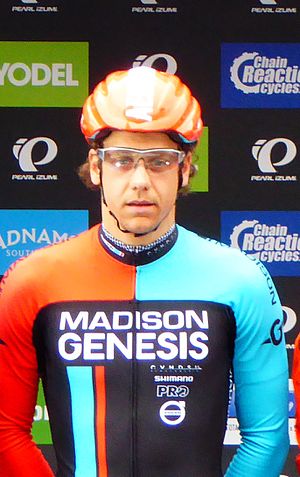
Alexandre Blain
Alexandre Blain er en fransk professionel cykelrytter, som cykler for det professionelle cykelhold Cofidis.